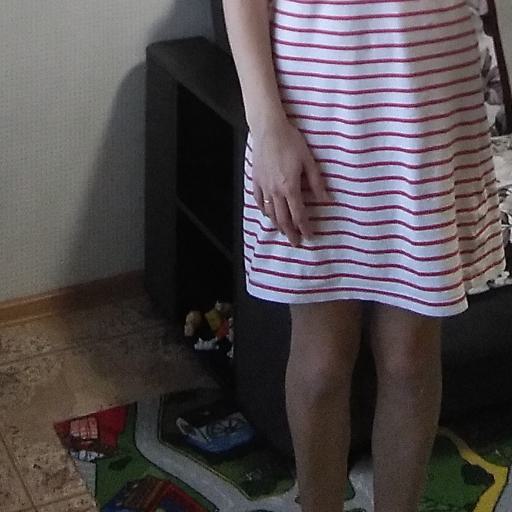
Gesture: no_gesture